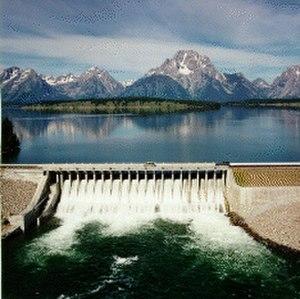
Le lac Jackson est le plus grand lac situé dans le parc national de Grand Teton au Nord-Ouest du Wyoming aux États-Unis. Différentes activités nautiques sont proposées aux touristes venant visiter le parc national.